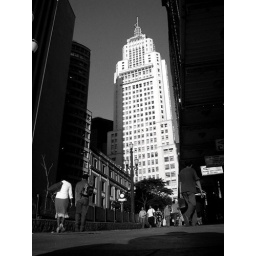
A big tower in the sky